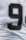
Number: 9